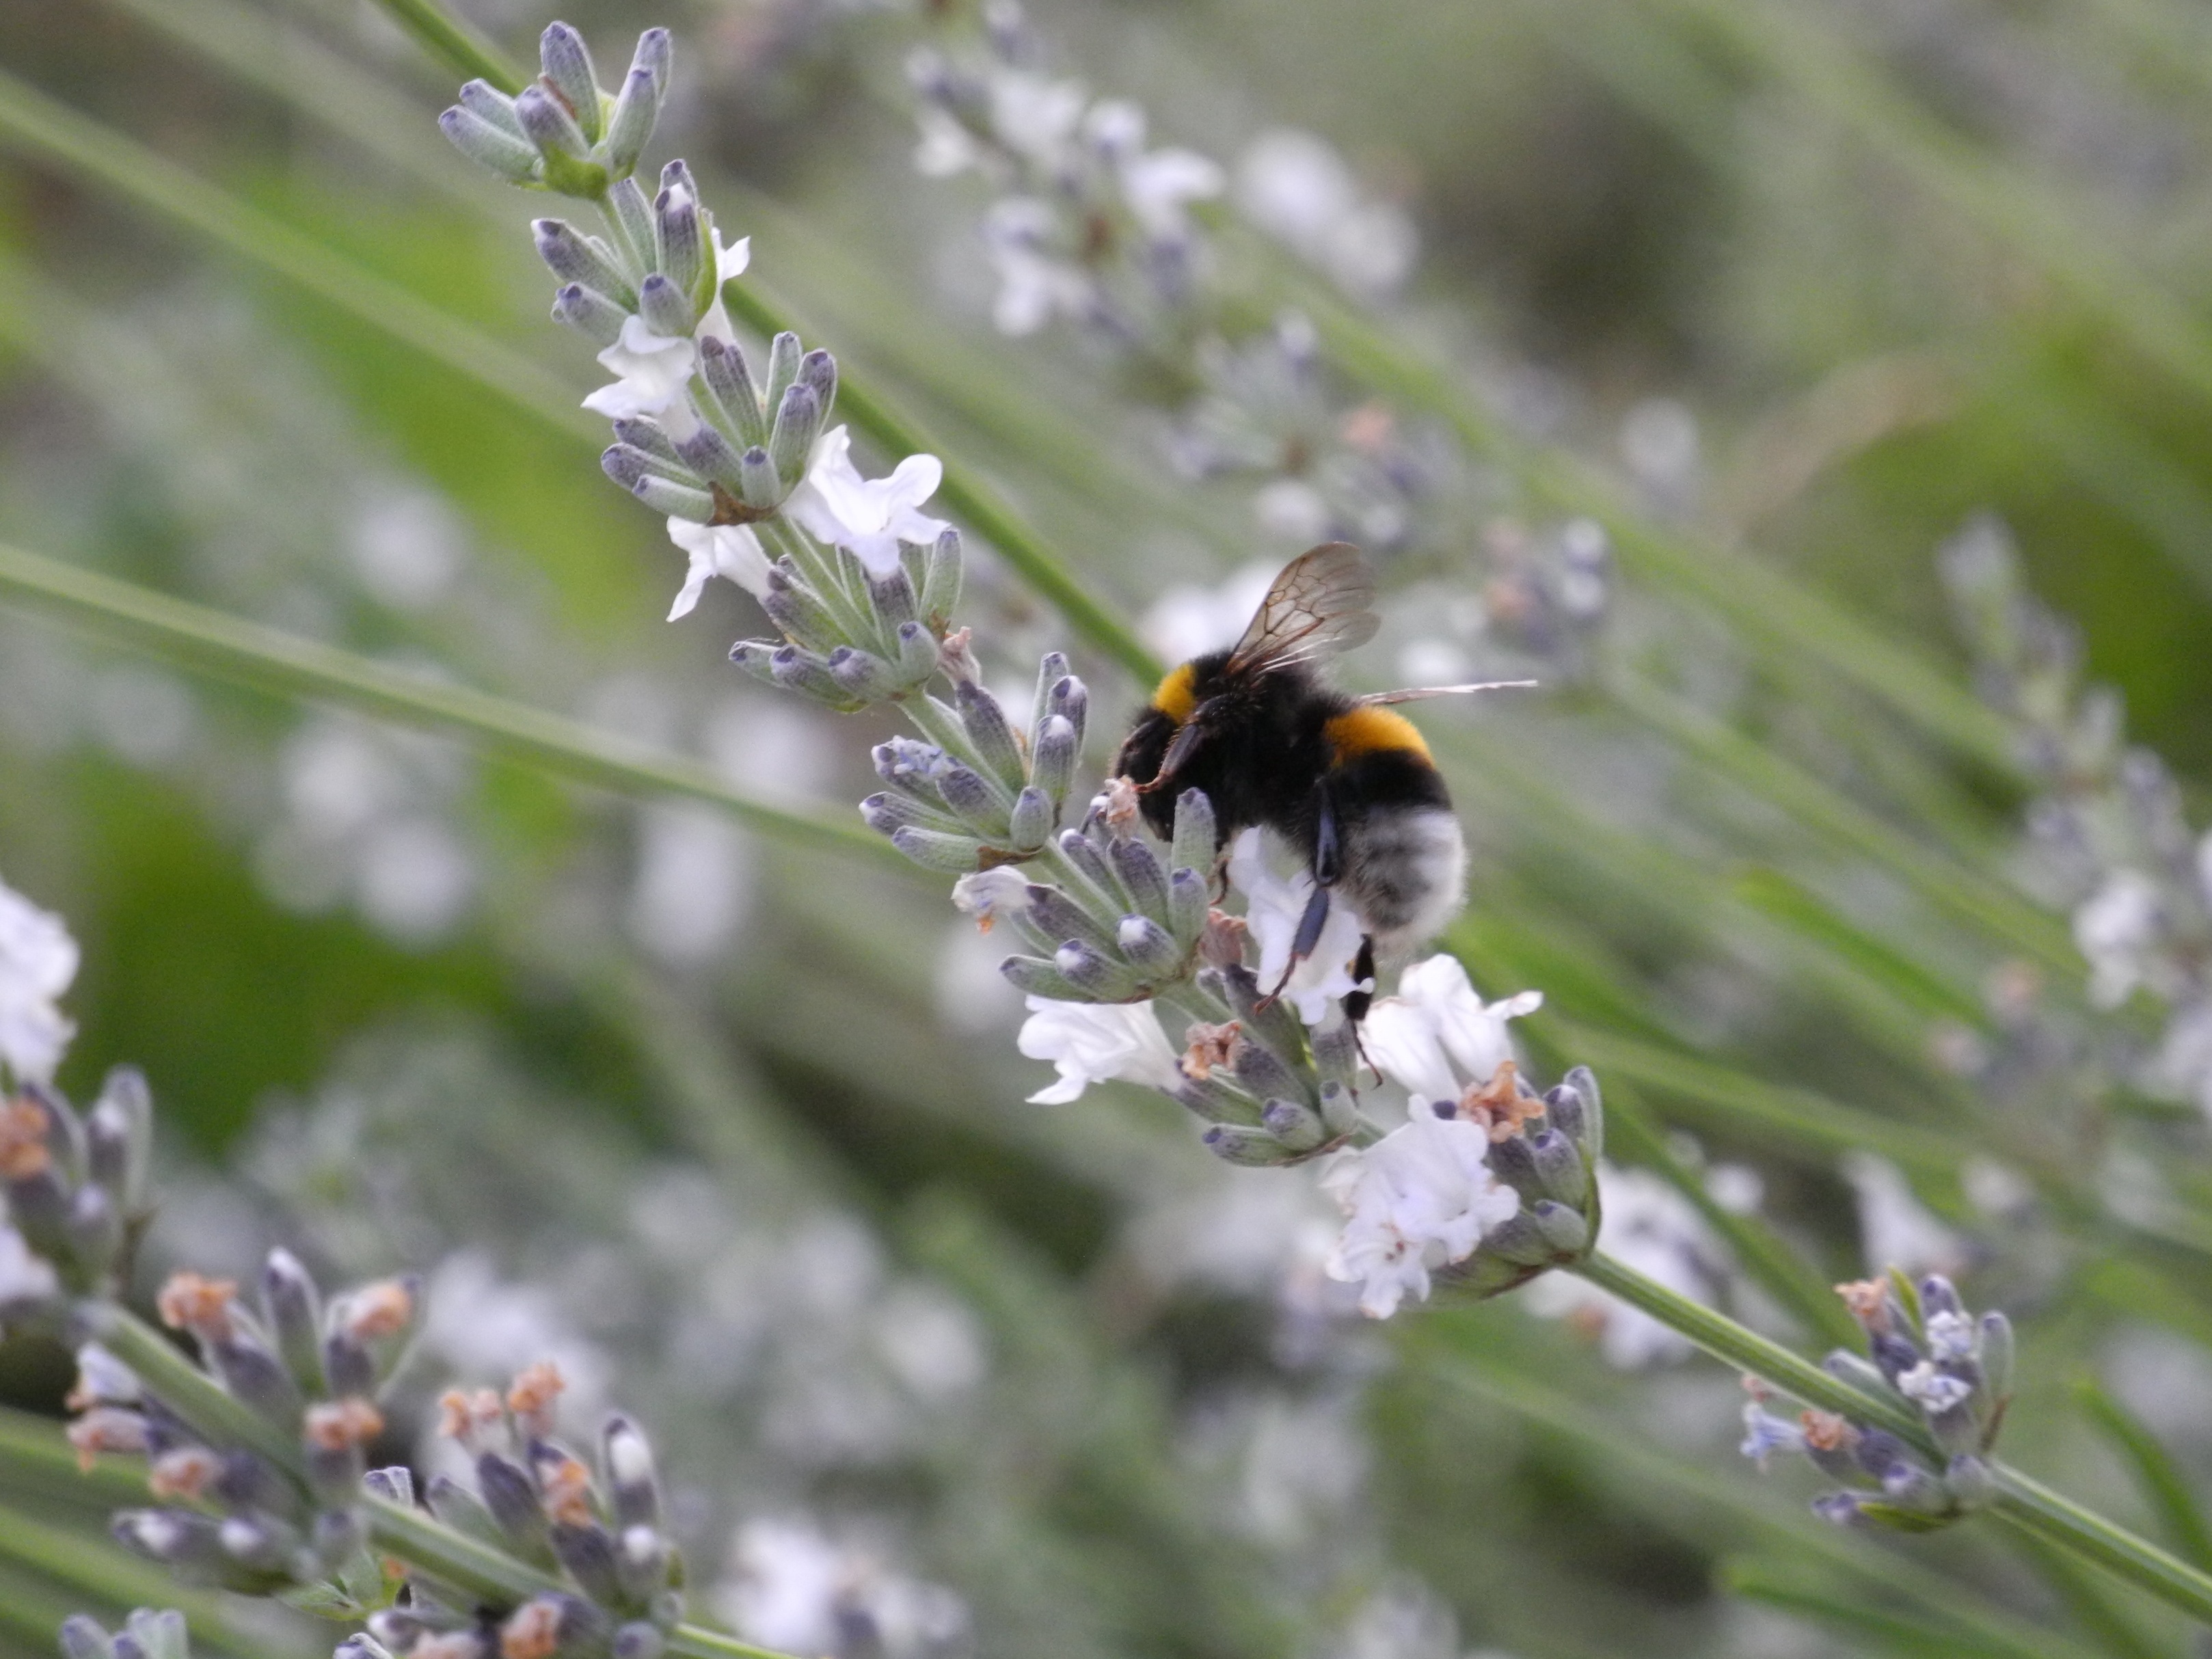
nature, branch, blossom, plant, meadow, flower, purple, wildlife, pollen, spring, herb, insect, macro, botany, garden, flora, lavender, fauna, invertebrate, wildflower, bee, bumble bee, bumblebee, nectar, macro photography, honey bee, pollinator, membrane winged insect